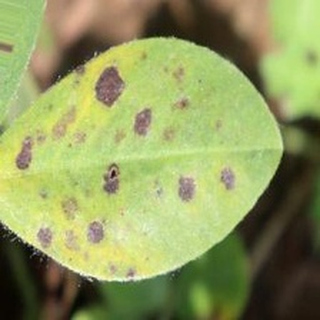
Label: groundnut_late_leaf_spot